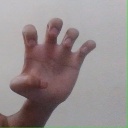
अक्षर: झ